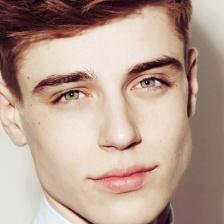
Label: faces